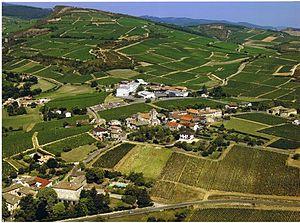
Davayé vue du ciel Français